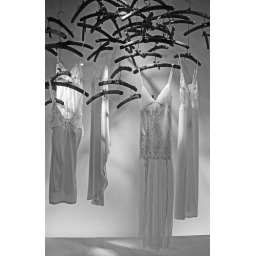
Women's clothing in window photo 104